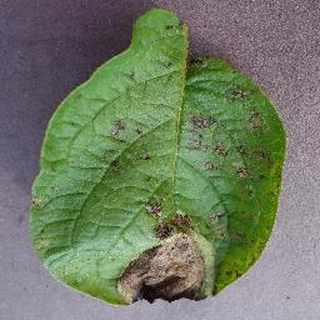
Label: potato_late_blight